Joseph Story

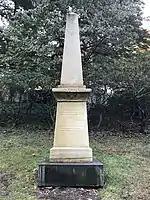
Story's grave

Justice Story remains one of the most significant figures in early American constitutional history. Of the many justices of the Marshall Court, only the chief justice himself wrote more opinions than Story. In the 33 years that Story sat on the Court, he would transition from being an ally of Marshall to the last of an old race. Justice Story, throughout his time on the Marshall and Taney courts, championed the notion of legal science. He believed that the Union could be made stronger through the proper application of law, in particular that proper application necessitated uniformity of application. Consequently, federal control and judicial oversight were important tools to craft a more centralized Union. Story was in many respects a creature of New England; however, his chief aim was the creation of a strong Union. Consequently, several of his opinions, such as "Prigg", emerge as efforts to protect the Union at the expense of black lives and freedom. Justice Story's jurisprudence stressed the importance of nationalism through economic centralization and judicial review. While aspects of his jurisprudence would fall into the minority with the rise of Jackson, he continued to guide the Constitutional dialogue through cases like "Prigg" and "Swift".